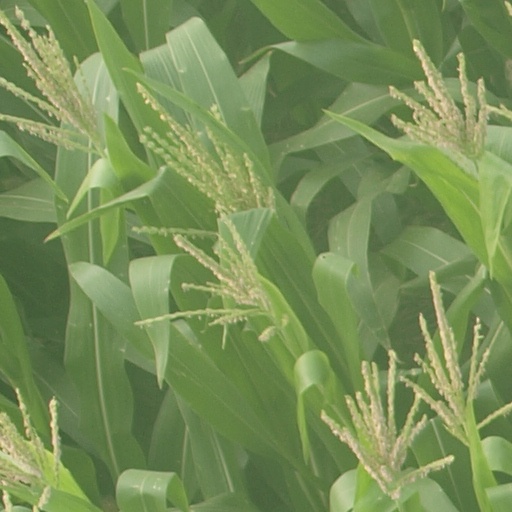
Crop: maize; corn